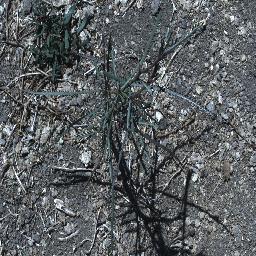
Label: parkinsonia